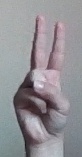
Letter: taa